Harry Hamlin

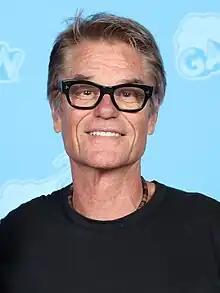
Hamlin in 2023

Harry Robinson Hamlin (born October 30, 1951) is an American actor, author, and entrepreneur. He is best known for his roles as Perseus in the 1981 fantasy film "Clash of the Titans", a role he reprised in 2007's Santa Monica Studio video game "God of War II", and as Michael Kuzak in the legal drama series "L.A. Law", for which he received three Golden Globe nominations. For his recurring role as Jim Cutler on the AMC drama series "Mad Men", Hamlin received a Primetime Emmy nomination for Outstanding Guest Actor in a Drama Series.